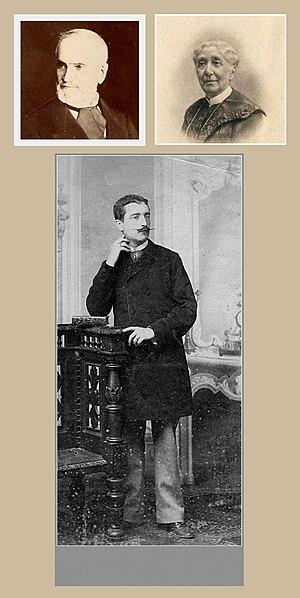
Henriette de Fresse de Monval et Jules de Villeneuve-Esclapon
Jeanne Bonaparte, princesse Bonaparte puis, par son mariage, marquise de Villeneuve-Esclapon, est née dans l'ancienne abbaye d'Orval, à Villers-devant-Orval, en Belgique, le 25 septembre 1861, et est décédée le 25 juillet 1910 à Paris, en France. Petite nièce de Napoléon Iᵉʳ et seule fille de Pierre-Napoléon Bonaparte et de sa femme Éléonore-Justine Ruflin, elle était connue, dans la bonne société française, pour ses peintures et ses sculptures.